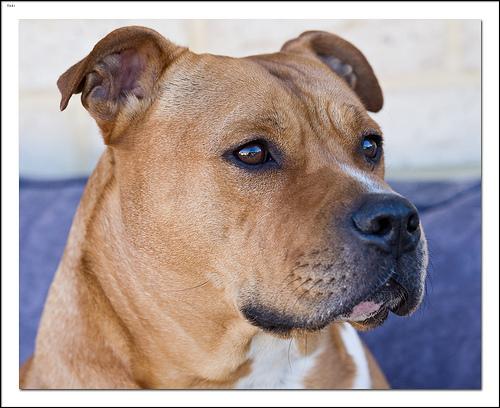
Breed: staffordshire bull terrier